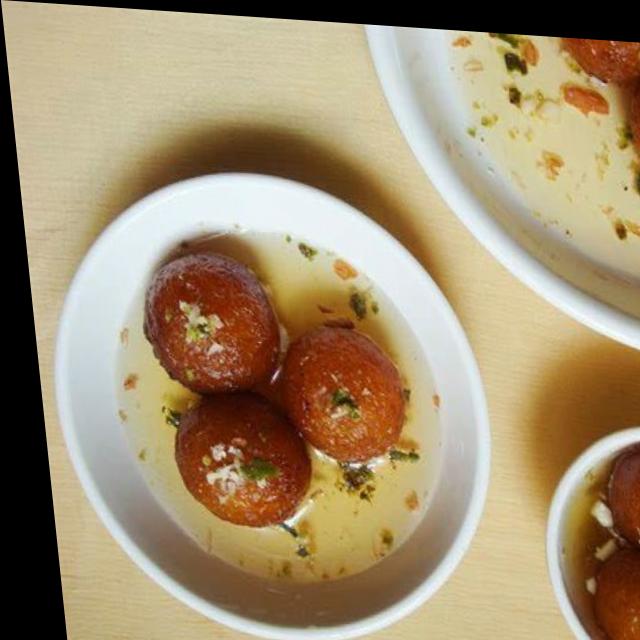
Dish: gulab_jamun